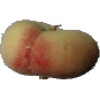
Label: Peach Flat 1